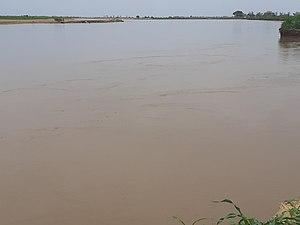
Les deux rives frontalières naturelles Cameroun Tchad depuis Bidim Cameroun. Vue de droite.
Le Logone est une rivière d'Afrique centrale drainant une partie du grand bassin endoréique du lac Tchad. Avec le Bahr Sara, le Logone est le principal affluent du fleuve le Chari.
Le Cameroun, en forme longue la république du Cameroun, est un pays d'Afrique centrale, situé entre le Nigéria au nord-nord-ouest, le Tchad au nord-nord-est, la République centrafricaine à l'est, la république du Congo au sud-est, le Gabon au sud, la Guinée équatoriale au sud-ouest et le golfe de Guinée au sud-ouest. Les langues officielles sont le français et l'anglais pour un pays qui compte une multitude de langues locales.